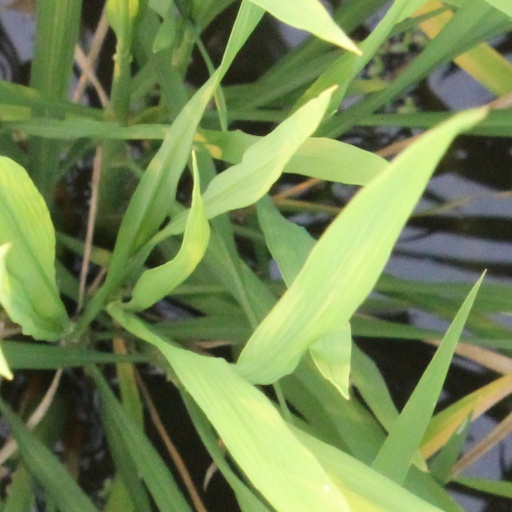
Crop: rice